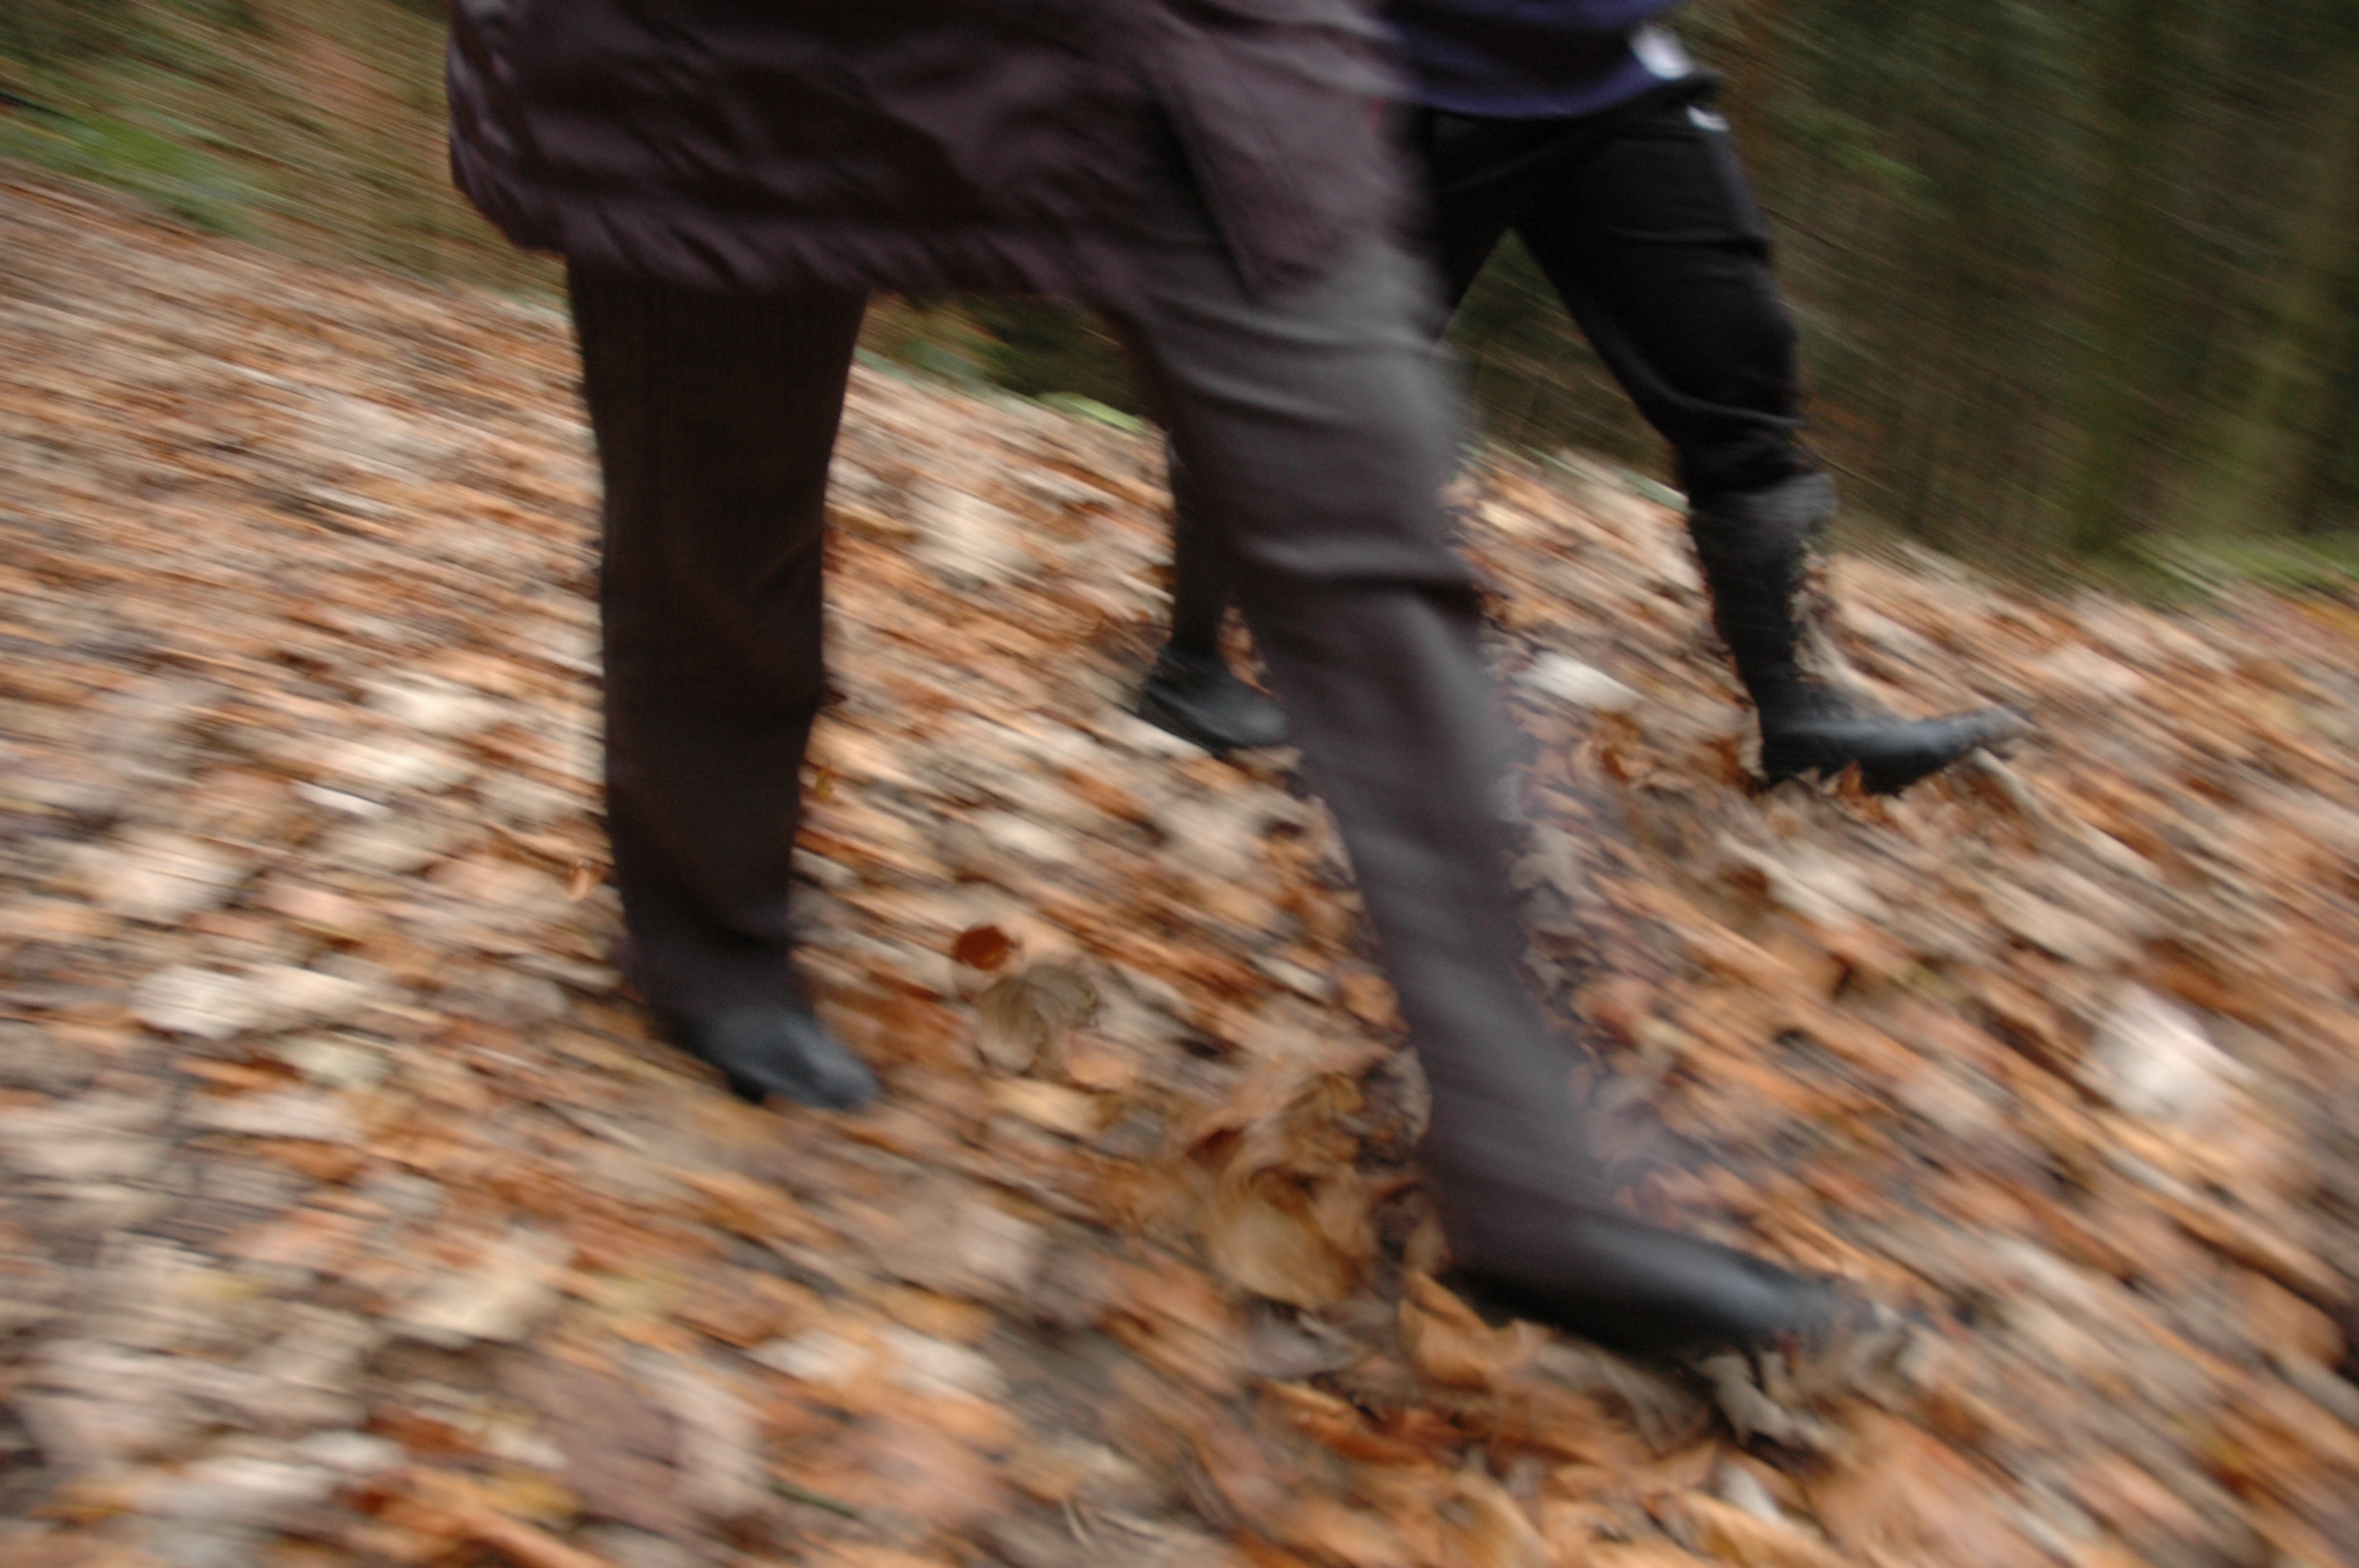
tree, walking, hiking, leaf, run, walk, leg, spring, autumn, brown, two, movement, season, leaves, shoes, footwear, fast, fall color, leaves in the autumn, golden autumn, go, the foot